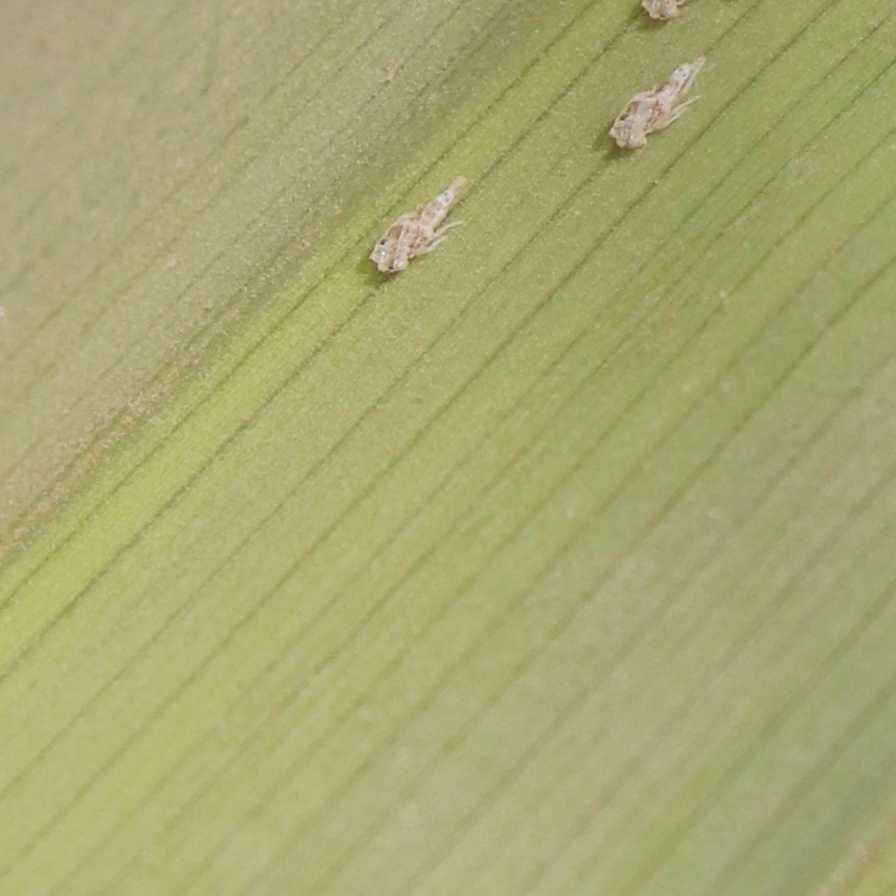
Label: Bug